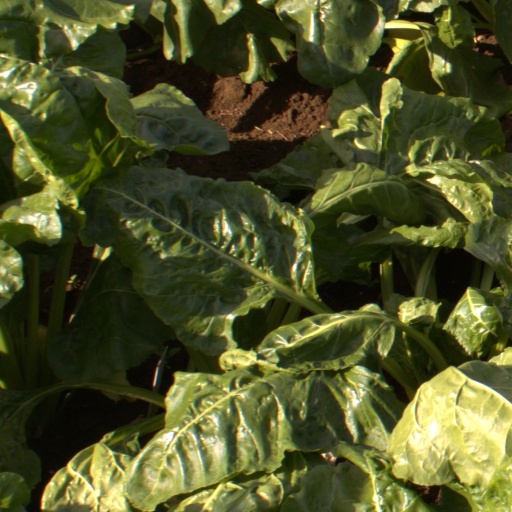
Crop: sugar beet